Willem Carel Mauve

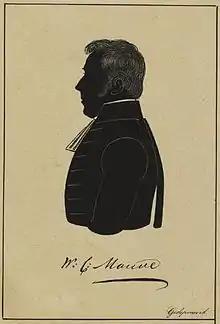
Willem Carel Mauve

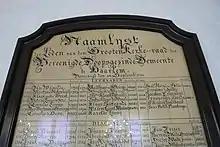
Willem Carel Mauve's name as "teacher, called 1839" in the Doopsgezinde kerk, Haarlem

Willem Carel Mauve (2 February 1803, Rotterdam – 24 February 1869, Haarlem), was a Dutch Mennonite minister and writer. He was the father of the painter Anton Mauve.